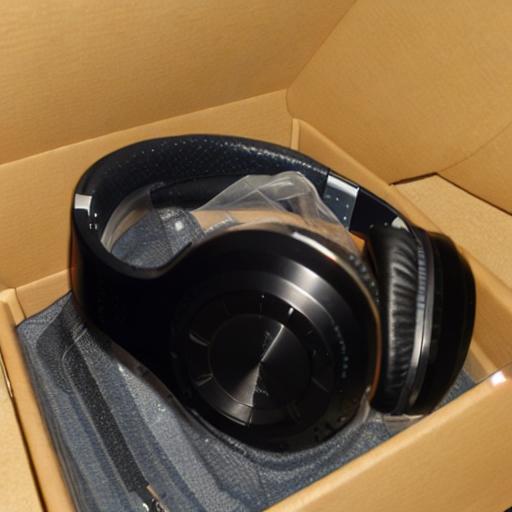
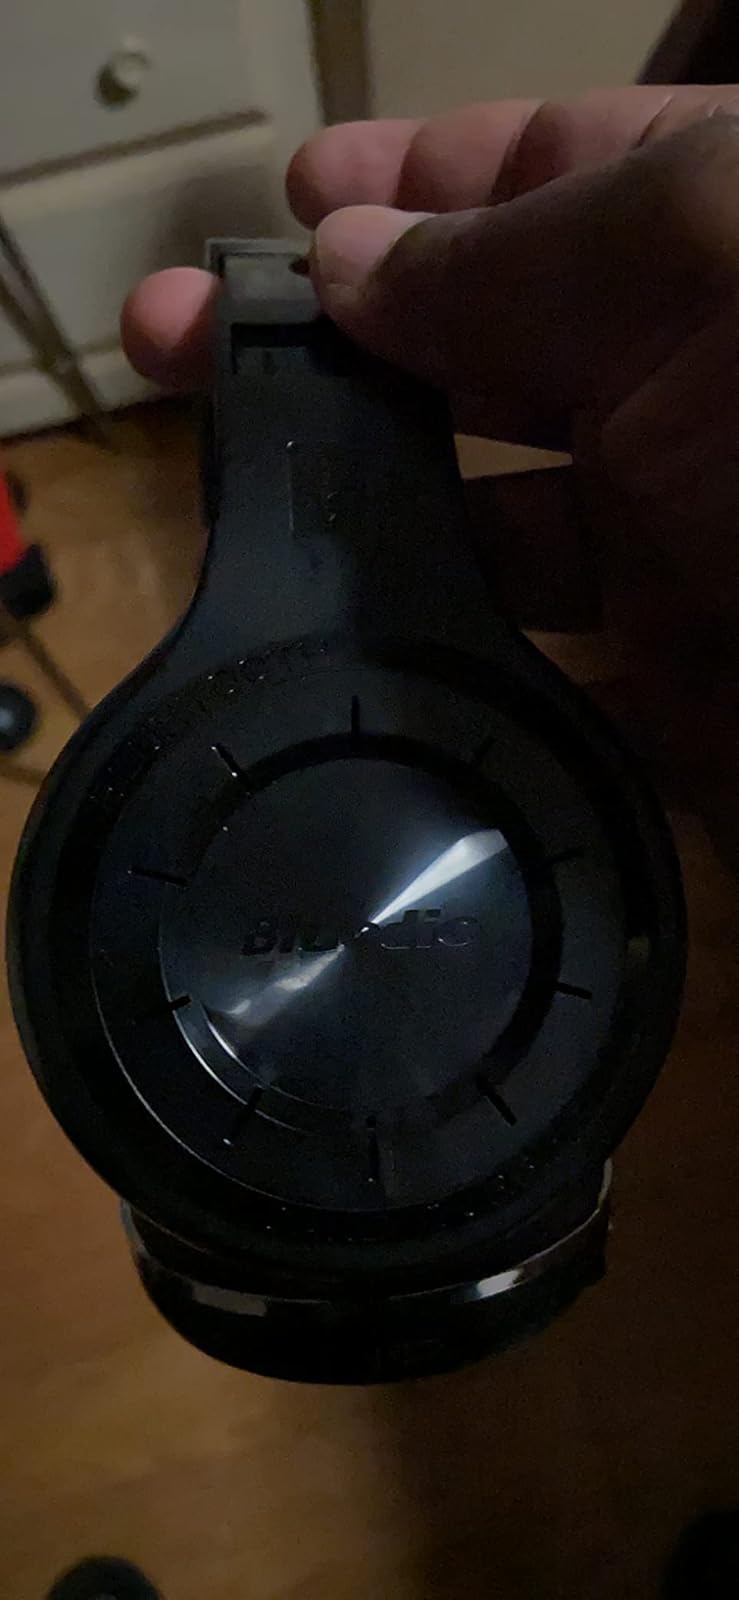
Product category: headphones
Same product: no